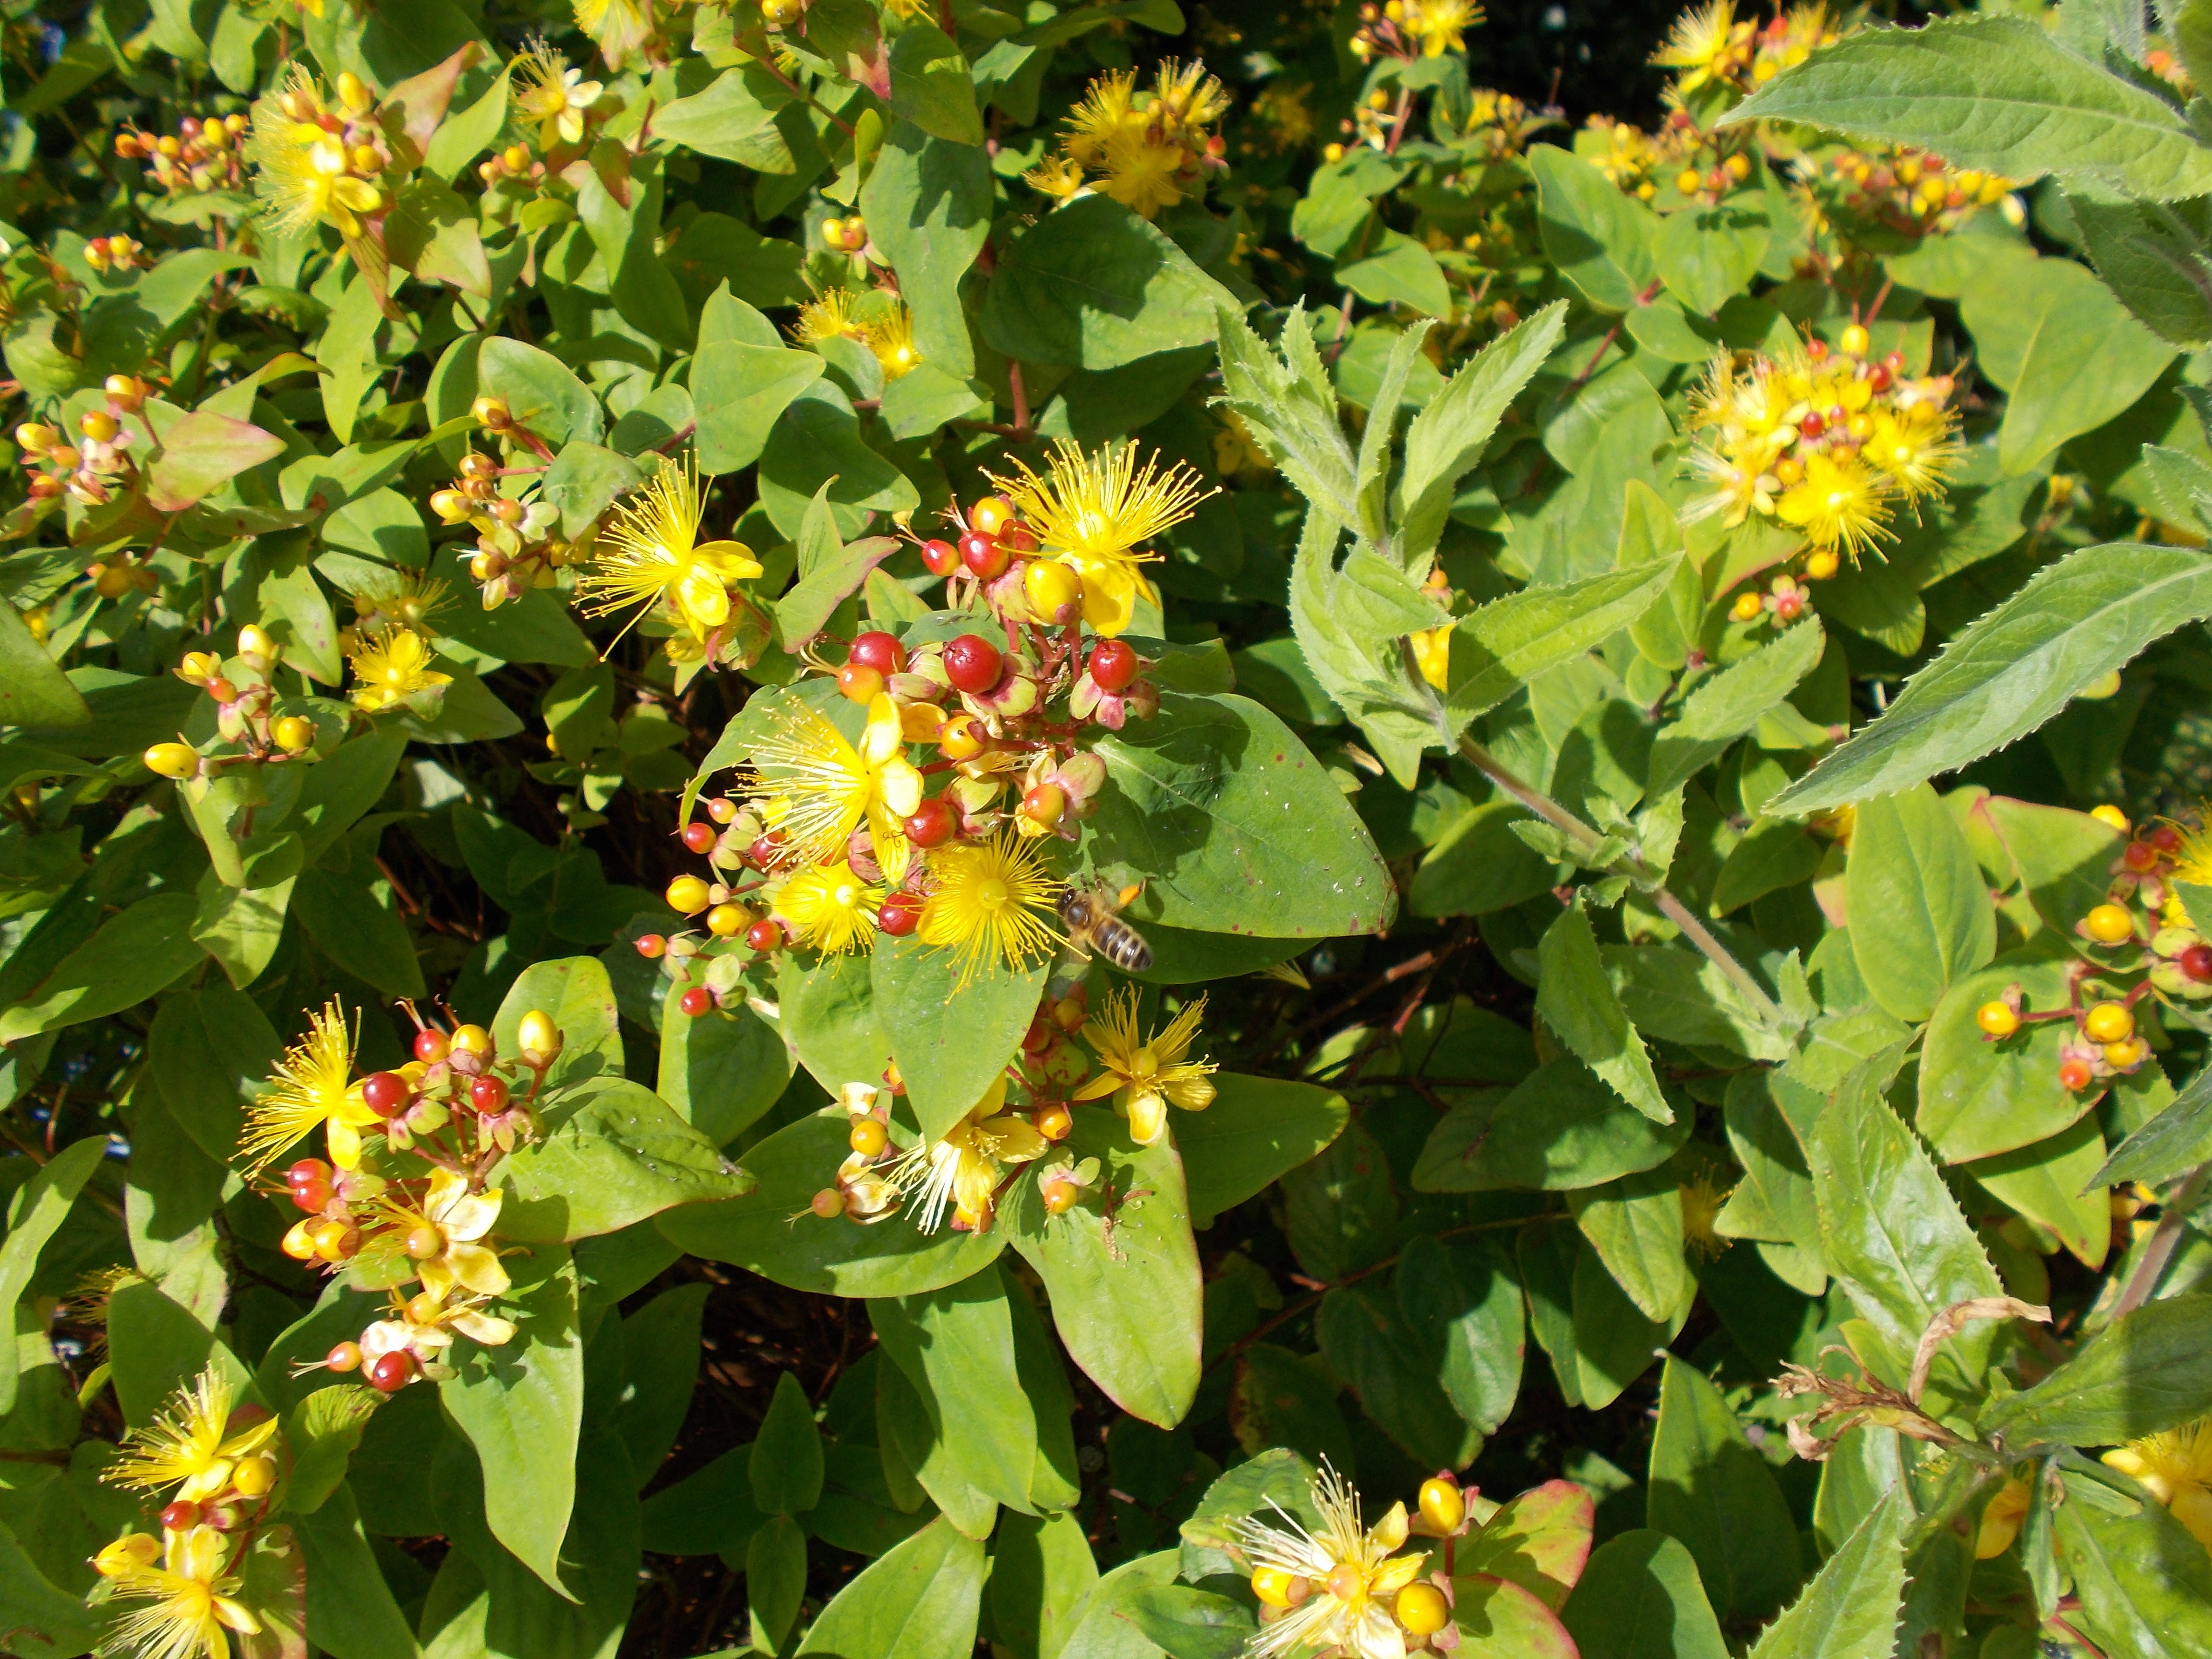
nature, blossom, plant, flower, bloom, summer, floral, spring, green, herb, natural, botany, yellow, garden, flora, season, wildflower, flowers, shrub, bee, yellow flowers, spring flower, summer flowers, flowering plant, lantana camara, hypericaceae, flowers background, annual plant, land plant, tropical milkweed